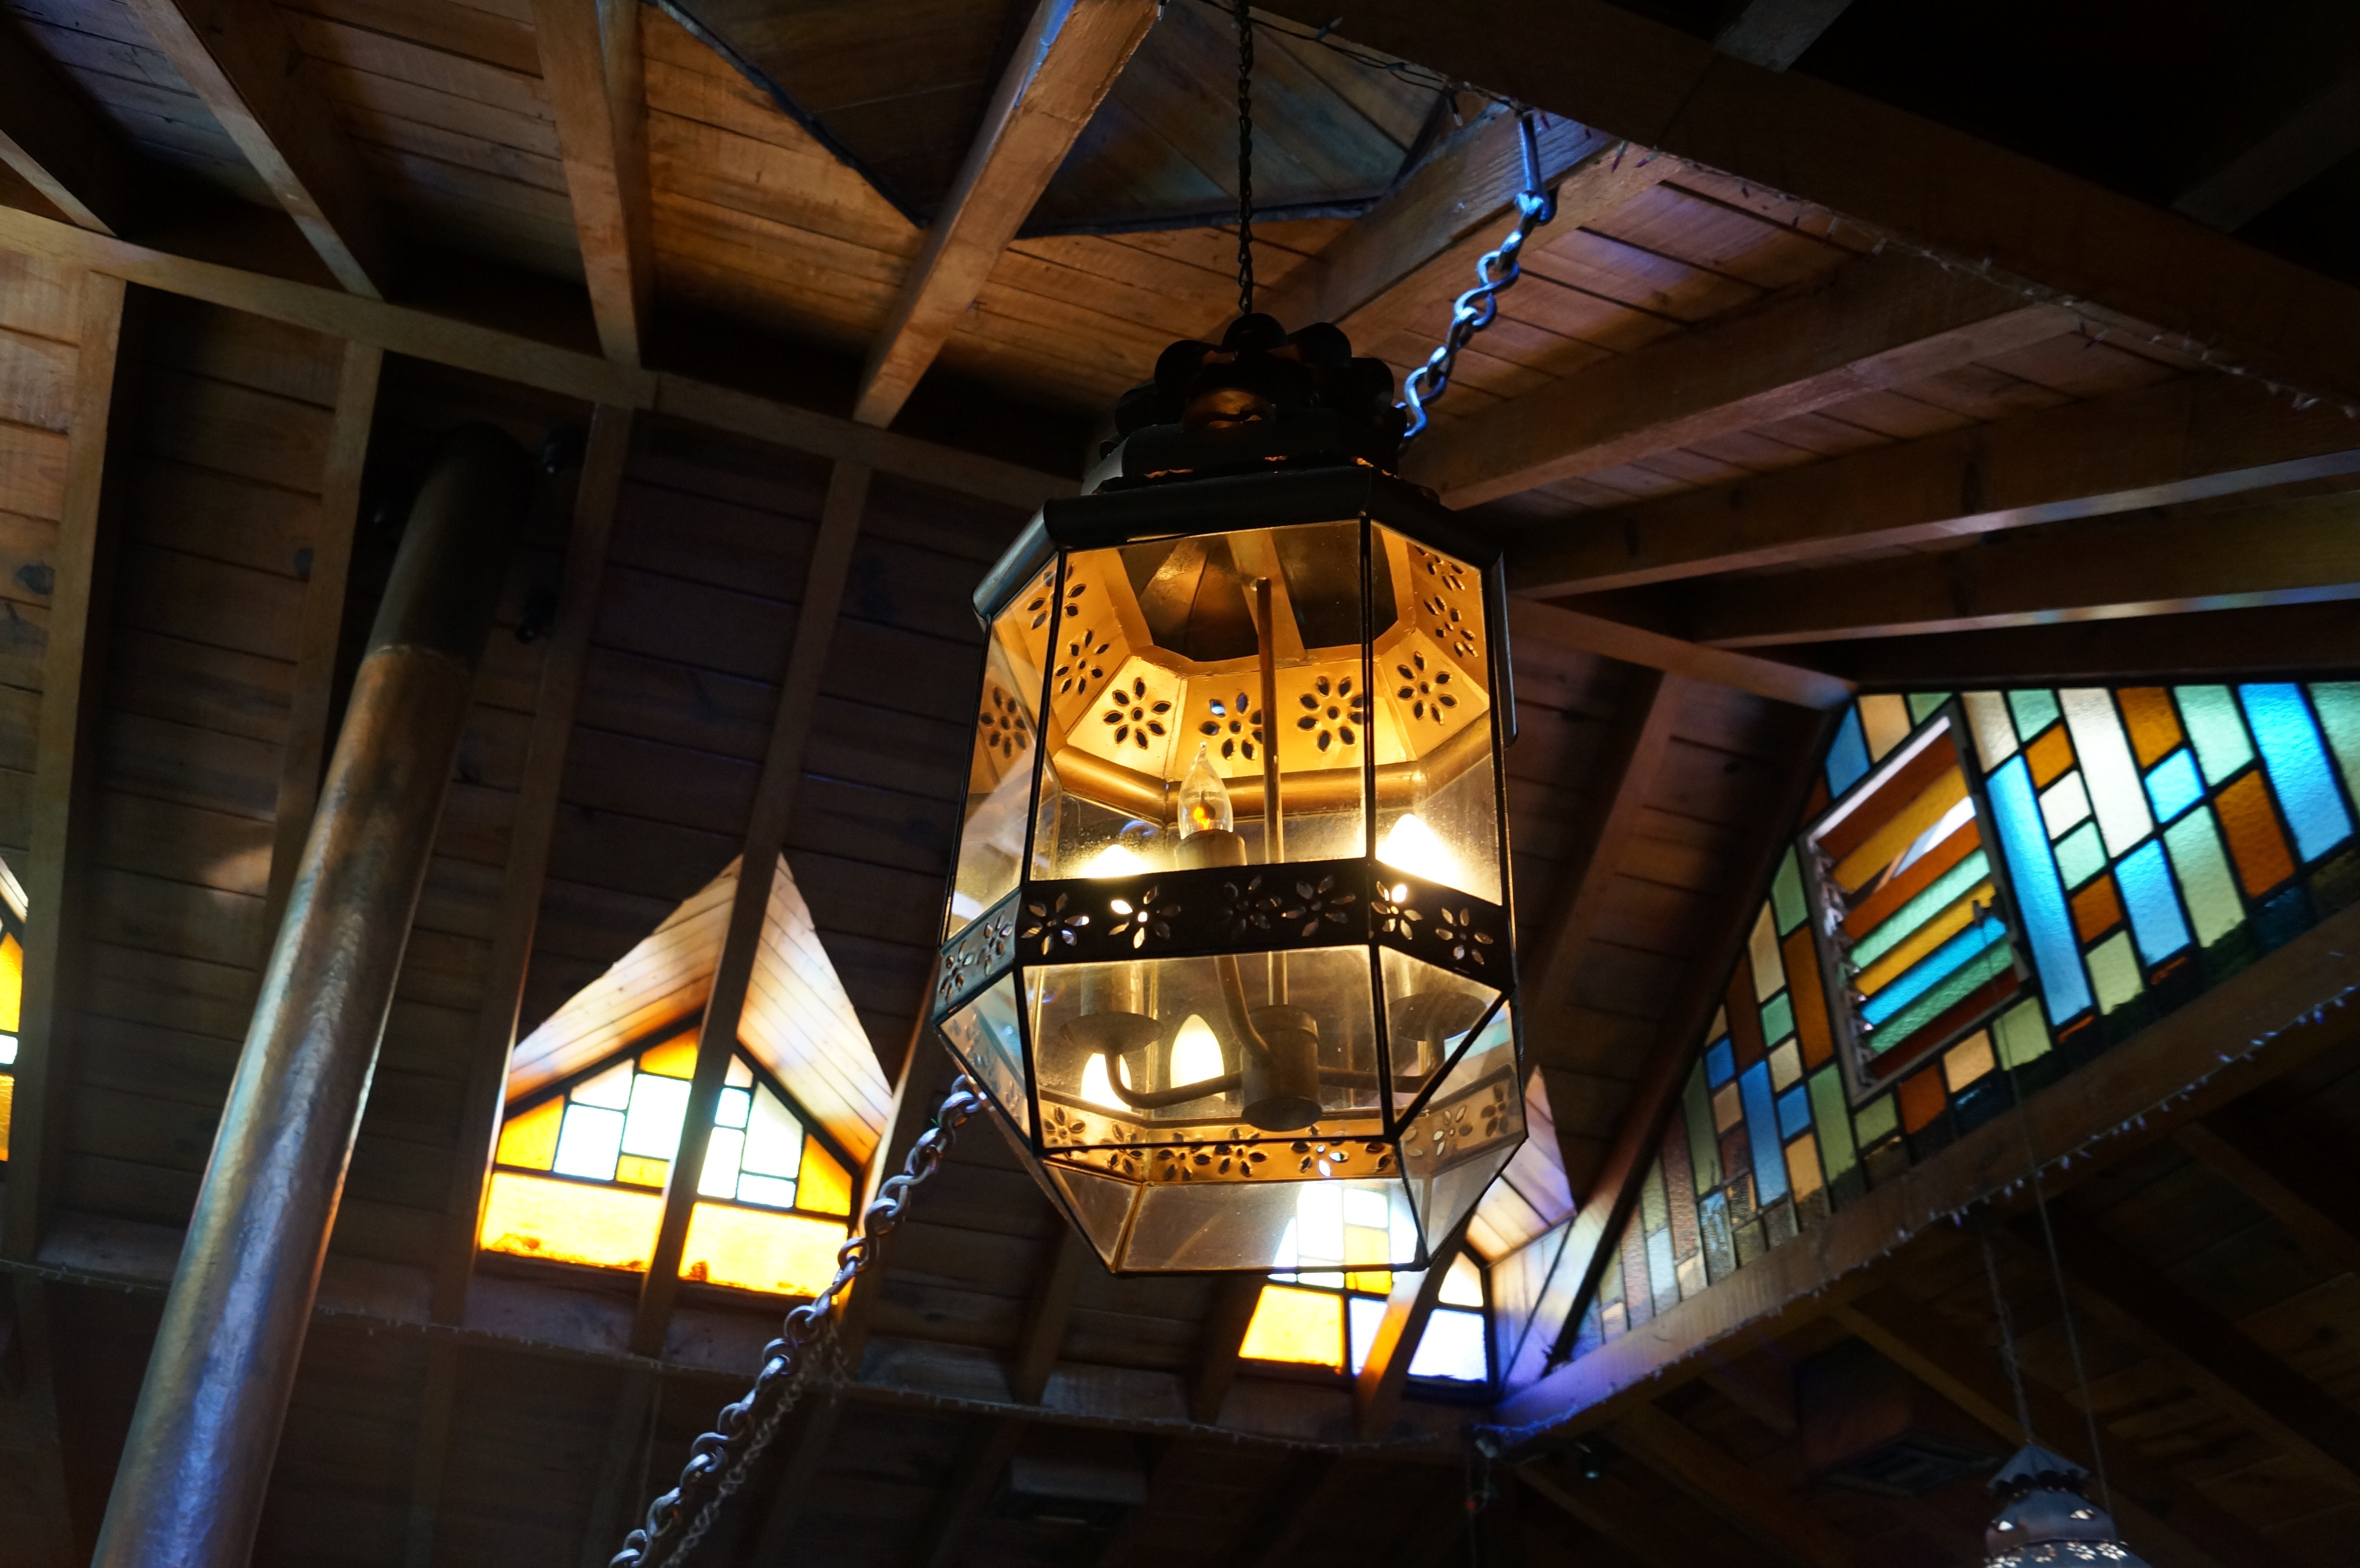
light, architecture, sunset, night, window, old, rustic, decoration, lamp, electricity, lighting, street lamp, lights, focus, lamps, tourist attraction, ceiling lamp